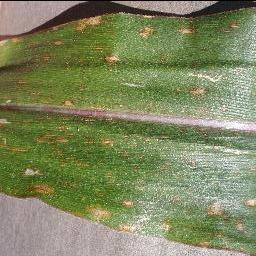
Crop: corn
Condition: (maize)_cercospora_spot_gray_spot